Norwegian Coast Guard

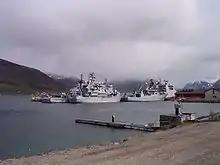
Coast Guard vessels at Sortland Naval Base

The Coast Guard had its command and operative headquarters at Sortland Naval Base in downtown Sortland. It has a secondary base at Haakonsvern in Bergen Municipality, which is the primary base of the Navy. The Coast Guard uses four shared naval schools, the Norwegian Naval Academy in Bergen, RNoMS Tordenskjold at Haakonsvern, RNoMS Harald Hårfagre in Stavanger and the Navy Officer Candidate Schools in Bergen.